Charles N. Millican

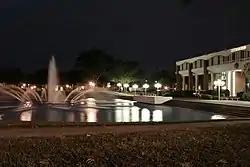
Millican Hall, UCF's administration building

On October 19, 1965, Millican was appointed as the founding president of a new state university in Florida, then without a name or even a campus. Millican, with the advice of a citizen advisory group, selected the name "Florida Technological University," though it is now known as the University of Central Florida. The campus site he selected was just east of Orlando, Florida. He is also credited with establishing twin tenets for the university, "Accent on the Individual" and "Accent on Excellence." Millican also chose the new university's motto: "Reach for the Stars." And, he was a co-designer of its distinctive "Pegasus" seal. The highlight of Millican's presidency was at his new university's commencement ceremonies in 1973, when he played host to President Richard Nixon.